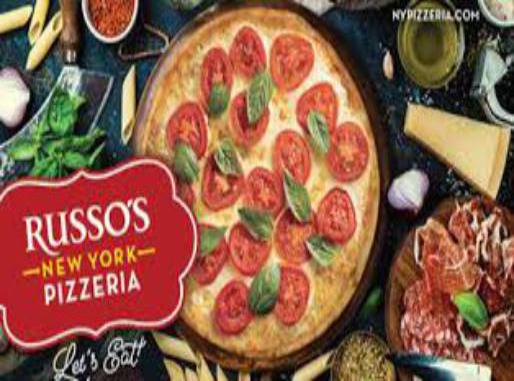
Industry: Food